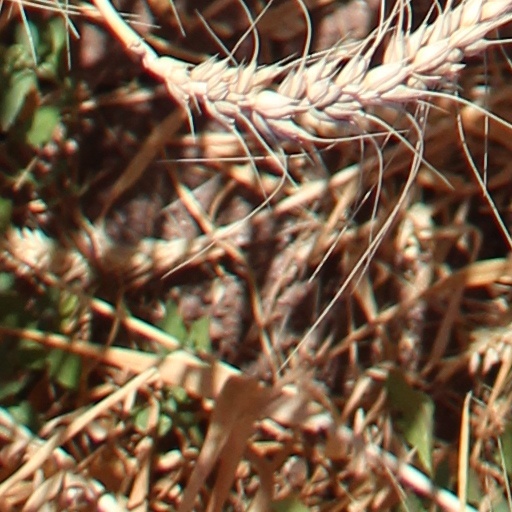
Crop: wheat